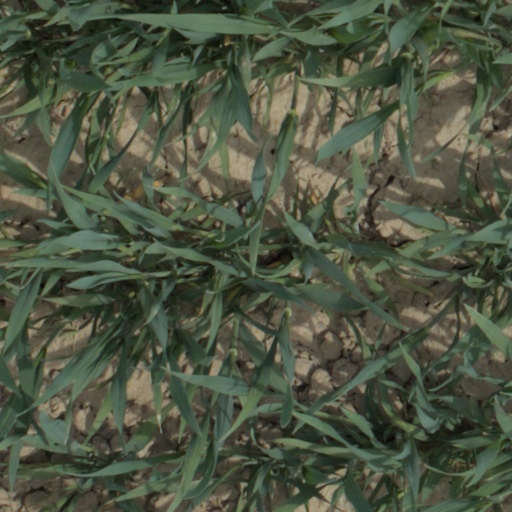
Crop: wheat